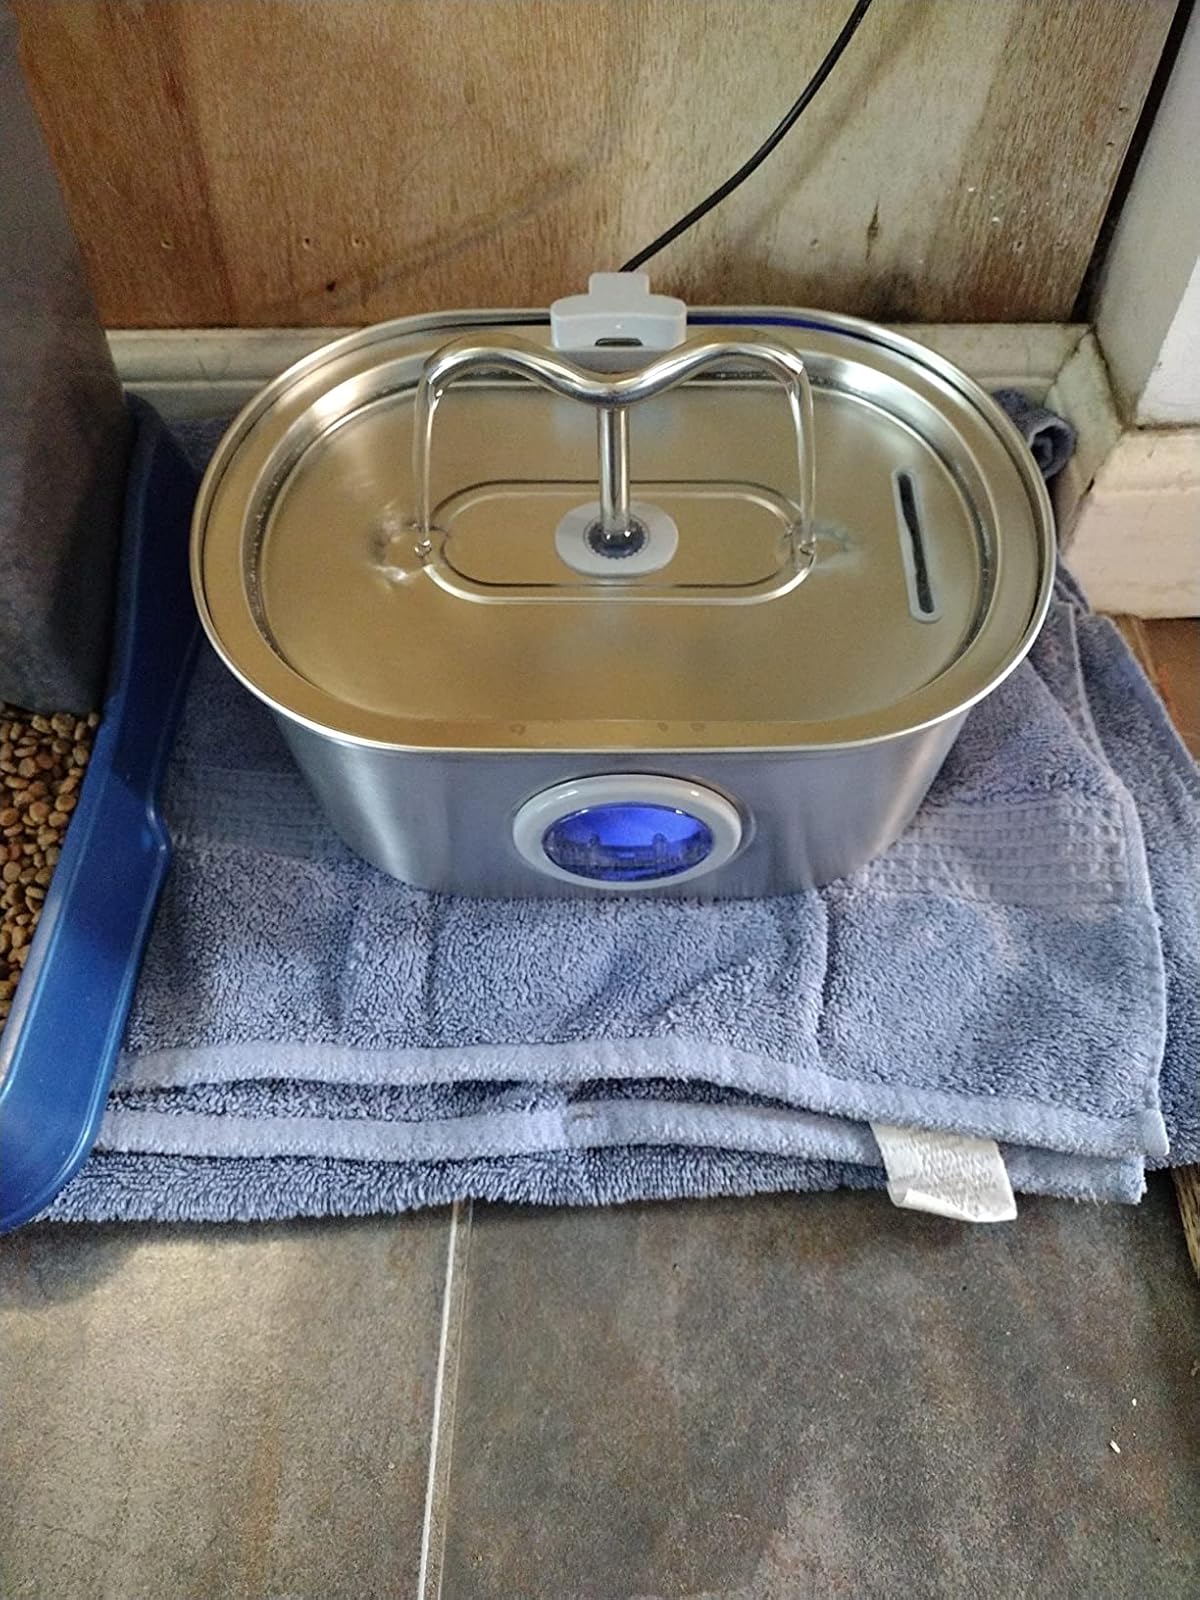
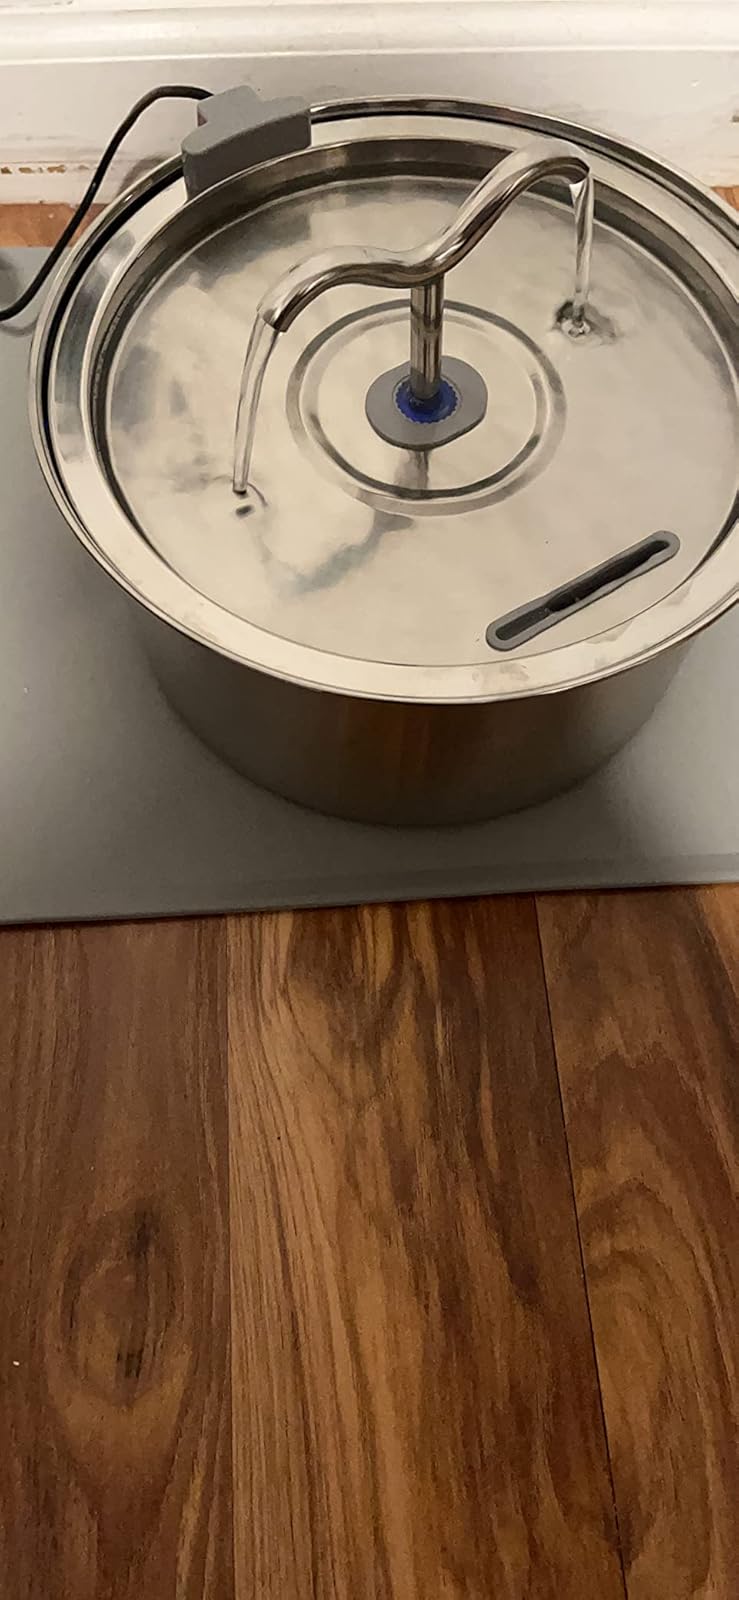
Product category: items_bowl
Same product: no